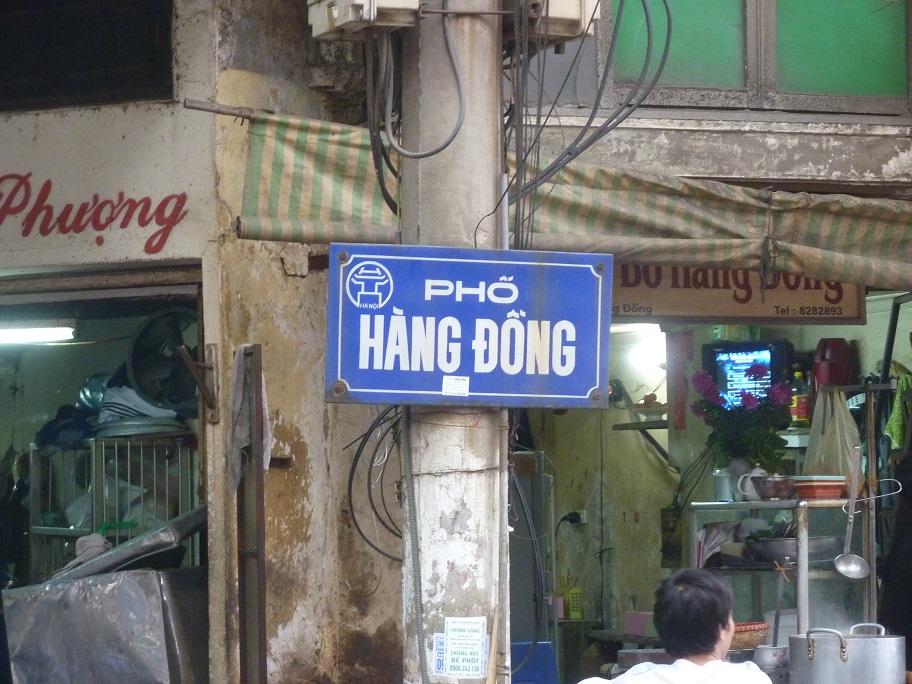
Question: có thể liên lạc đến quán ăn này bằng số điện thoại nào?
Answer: có thể liên lạc đến quán ăn này bằng số điện thoại 8 282 893